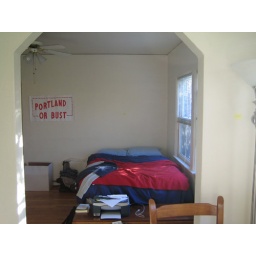
View from the kitchen: invisible TV beneath the sign, non-existent nightstand, and, oh yeah, my office at the foot of my bed.